Rue Simmons

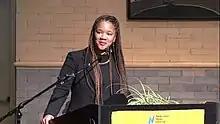

Robin Rue Simmons (born March 12, 1976) is an American former politician and national leader for local reparations for African Americans.